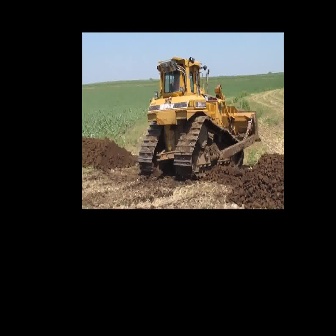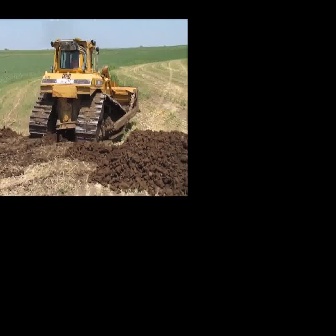
  Please identify the target specified by the bounding box [137,56,260,179] in the first image and locate it in the second image. Return the coordinates in [x_min,y_min,x_max,y_max] format.
Answer: [28,36,140,149]